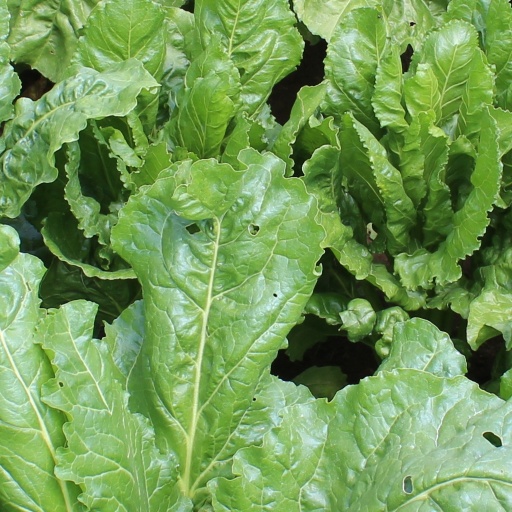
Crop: sugar beet